Serbs of Vukovar

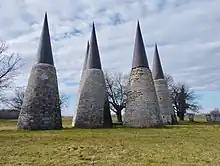
Dudik Memorial Park

In the summer of 1991, Tomislav Merčep, at the time a leading official in the Croatian Democratic Union (HDZ) and Secretary of People's Defense, was put in charge of the town. Ethnic Serbs in Vukovar were subjected to forced interrogations, kidnappings and summary executions in addition to having their homes and cafes blown up. NGOs in the city state that a total of 86 Serbs were killed or disappeared during Merčep's control of the town. These crimes occurred prior to the Battle of Vukovar in August 1991, when the town officially became a war zone.